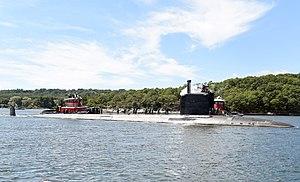
L’USS Illinois (SSN-786) est un sous-marin nucléaire d'attaque de classe Virginia de l’US Navy en service depuis 2016.